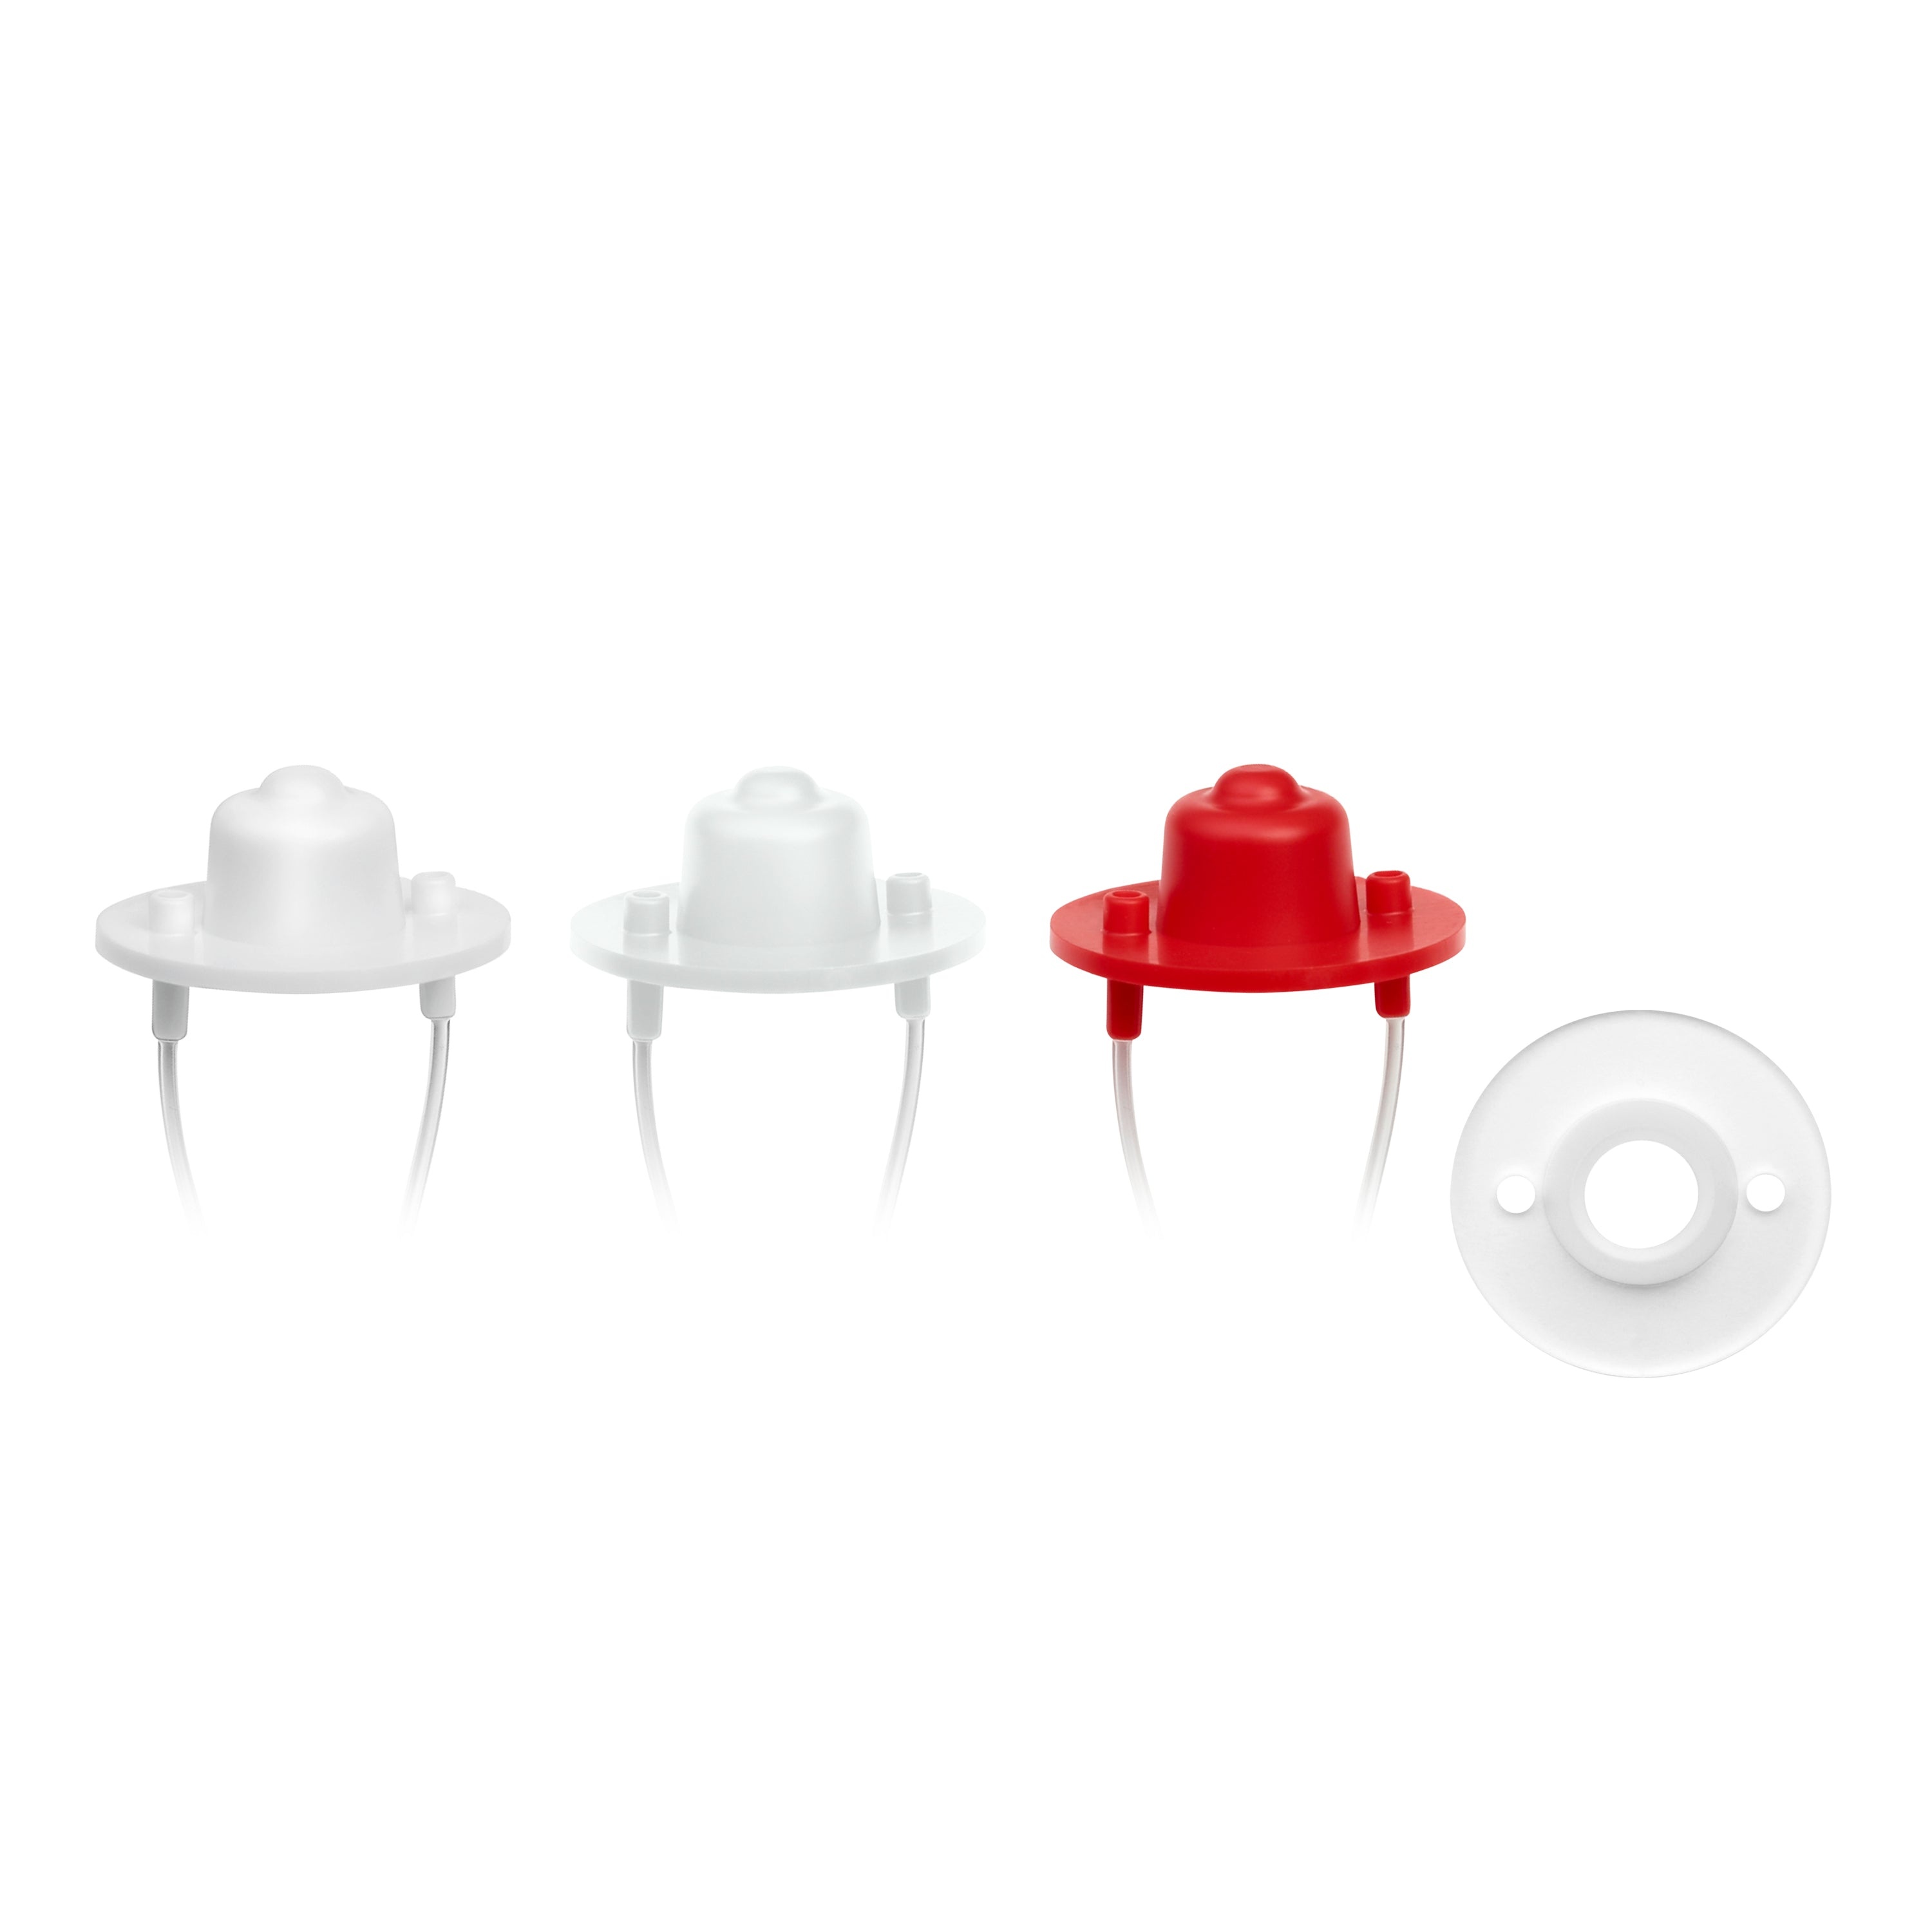
Medela Supplemental Nursing System Tubing Set
For use with Medela Supplemental Nursing System What's Included: (1) SNS™ valve holder; (1) Slow flow valve and tubing assembly; (1) Medium flow valve and tubing assembly; (1) Fast flow valve and tubing assembly
Brand: Medela
Category: Baby & Toddler > Nursing & Feeding > Breast Pump Accessories > Tubing